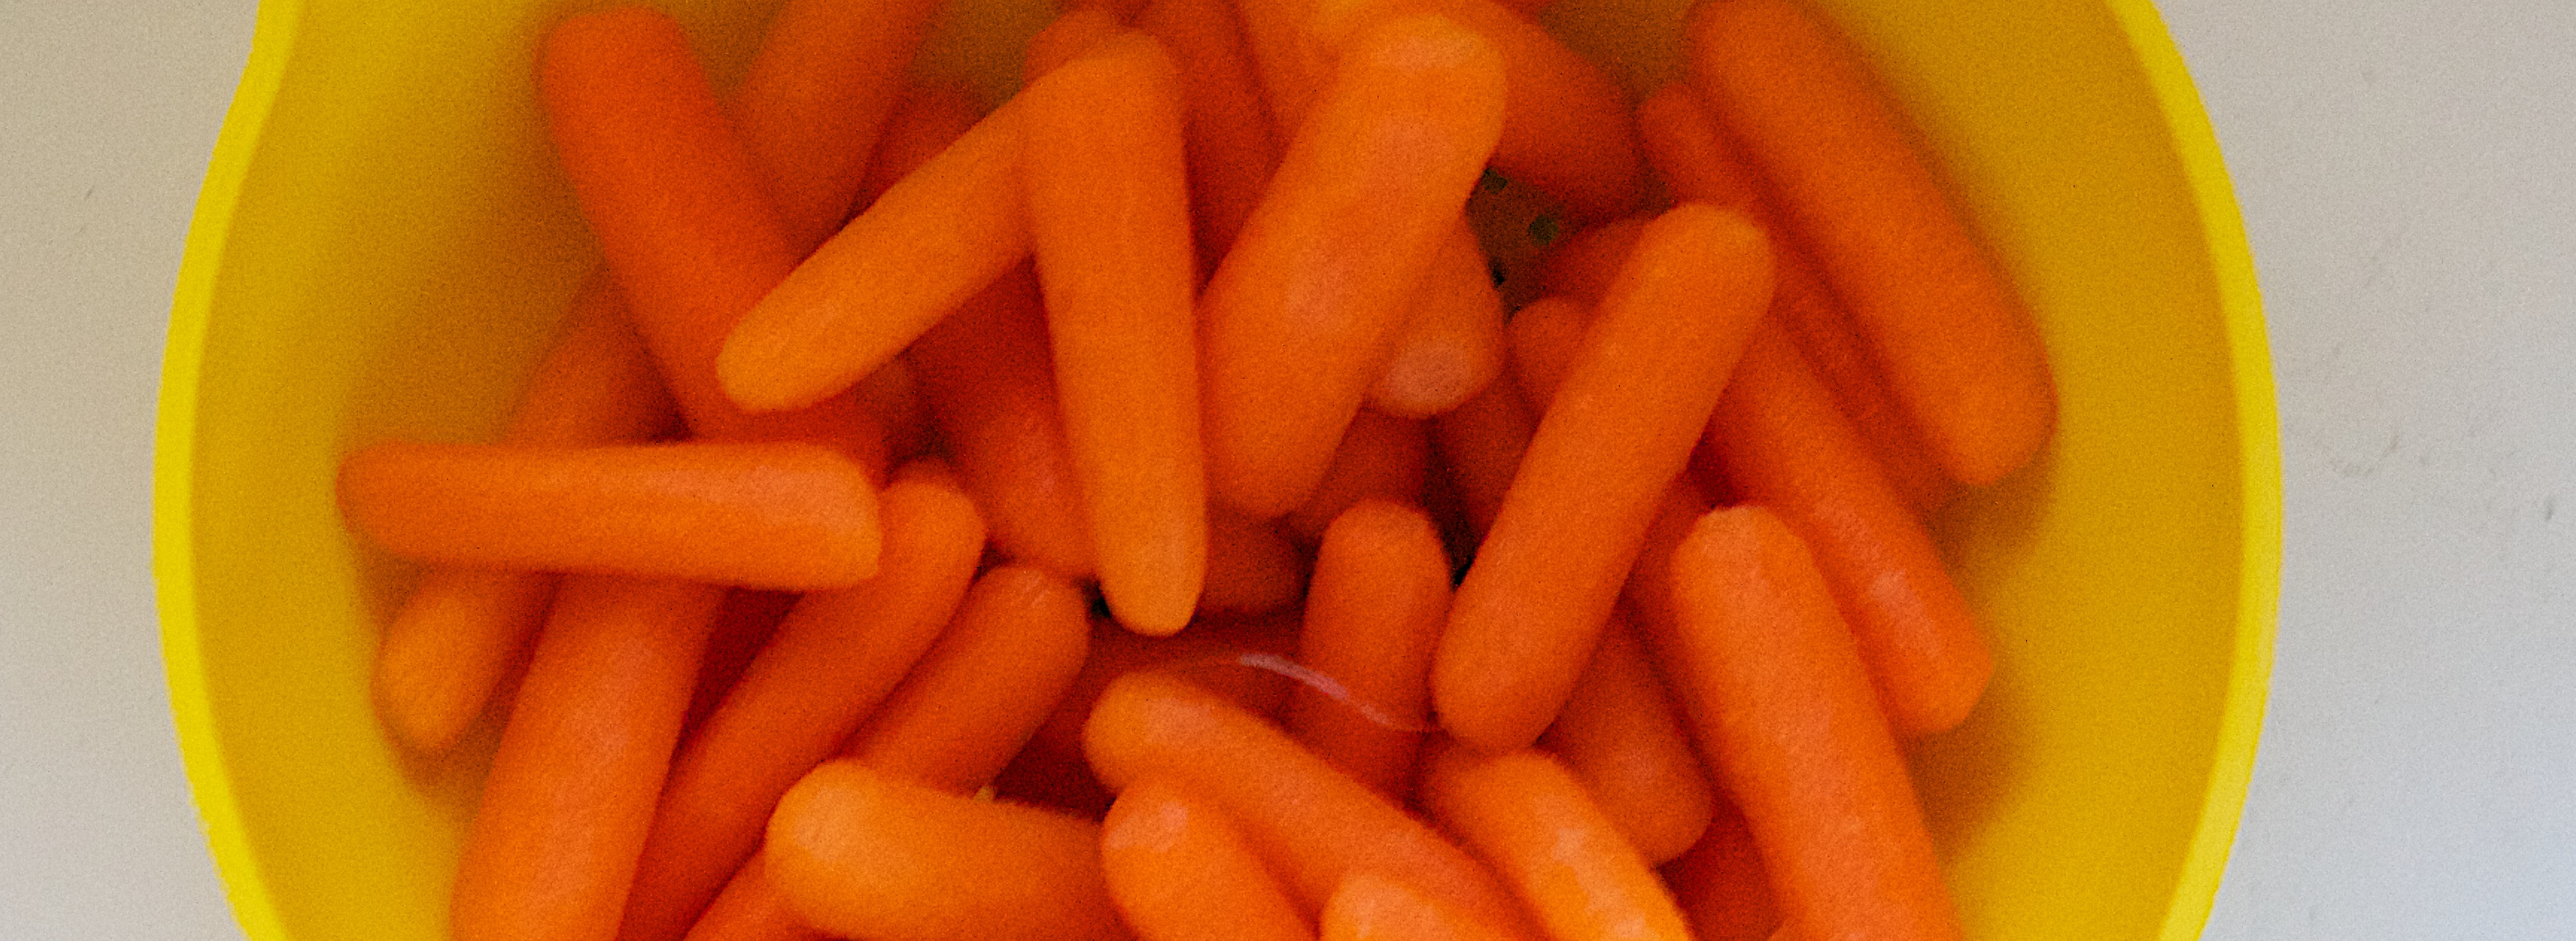
dish, food, produce, vegetable, carrot, calabaza, french fries